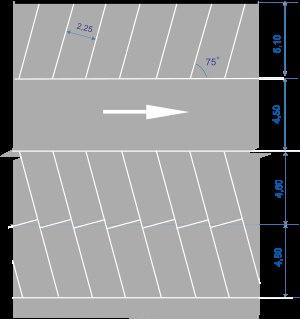
Un stationnement en épi désigne une organisation du stationnement pour laquelle l'axe des emplacements de stationnement et celui de l'allée de circulation ne sont ni perpendiculaires ni parallèles.
Le marquage du stationnement désigne l’opération qui consiste à apposer sur la chaussée ou dans une zone dédiée au stationnement des lignes longitudinales ou obliques qui, reliées à des lignes transversales, délimitent sur la surface de la chaussée des emplacements de stationnement ou indiquent une interdiction ou des limitations concernant l’arrêt ou le stationnement.